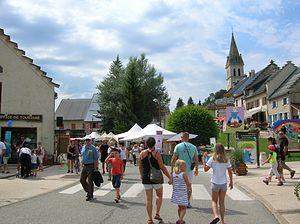
fête du bleu, Méaudre, Isère, France.
Méaudre est une ancienne commune française située dans le département de l'Isère en région Auvergne-Rhône-Alpes, devenue, le 1ᵉʳ janvier 2016, une commune déléguée de la commune nouvelle de Autrans-Méaudre-en-Vercors.